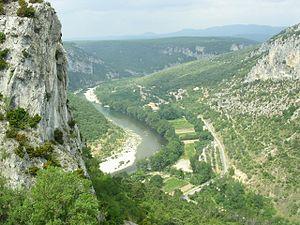
Les gorges de l'Ardèche sont un site touristique du département français de l'Ardèche et, dans leur cours inférieur, frontalier de celui du Gard. Les gorges, qui forment un véritable canyon d'une trentaine de kilomètres creusé dans le plateau calcaire entre Vallon-Pont-d'Arc et Saint-Martin-d'Ardèche, peuvent être suivies en voiture du côté nord par une route panoramique à travers la garrigue.